Riverview Gold Cup

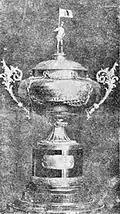
The Gold Cup, c.1893

The Gold Cup Trophy took about three months to complete and was put on show in April 1893. At the time it was said to be the only gold cup for rowing in the world. According to "The Town & Country Journal" (1 May 1893), apart from its intrinsic value (29 oz. of gold), it was one of the finest specimen of anything of its kind yet manufactured in Australia.